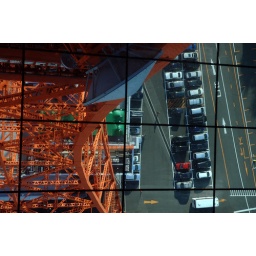
Tokyo Tower, view through glass window in floor